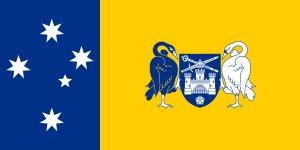
Le drapeau du Territoire de la capitale australienne est le drapeau officiel du Territoire de la capitale australienne, l'un des trois territoires intérieurs de l'Australie. Il a été adopté en 1993.
L'histoire du Territoire de la capitale australienne, une division administrative de l'Australie a commencé après la création de la Fédération de l'Australie en 1901, quand une loi crée le site de Canberra, la capitale de l'Australie. La région a une longue histoire avant la création du territoire, avec des traces de peuplement aborigène datant d'au moins 21 000 ans. Elle est située sur les terres traditionnelles du peuple Ngambri et de plusieurs autres groupes linguistiques, une affirmation connue à travers les deux premiers comptes-rendus des colons européens et les histoires orales aborigènes elles-mêmes.